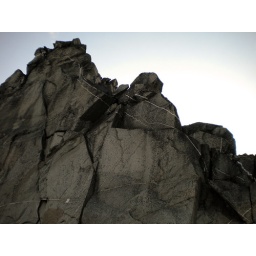
I found the layers and cracks of rock in this tower fascinating.